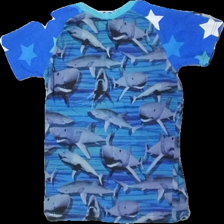
View: back
Type: Top
Category: Children
Brand: Not in the list
Brand text on label: Molo
Colors: Blue, Grey
Material: 100% Cotton
Pattern: Other
Cut: C-collar
Size: 122
Season: All
Damage location: top center
Price range: <50
Recommended usage: Recycle